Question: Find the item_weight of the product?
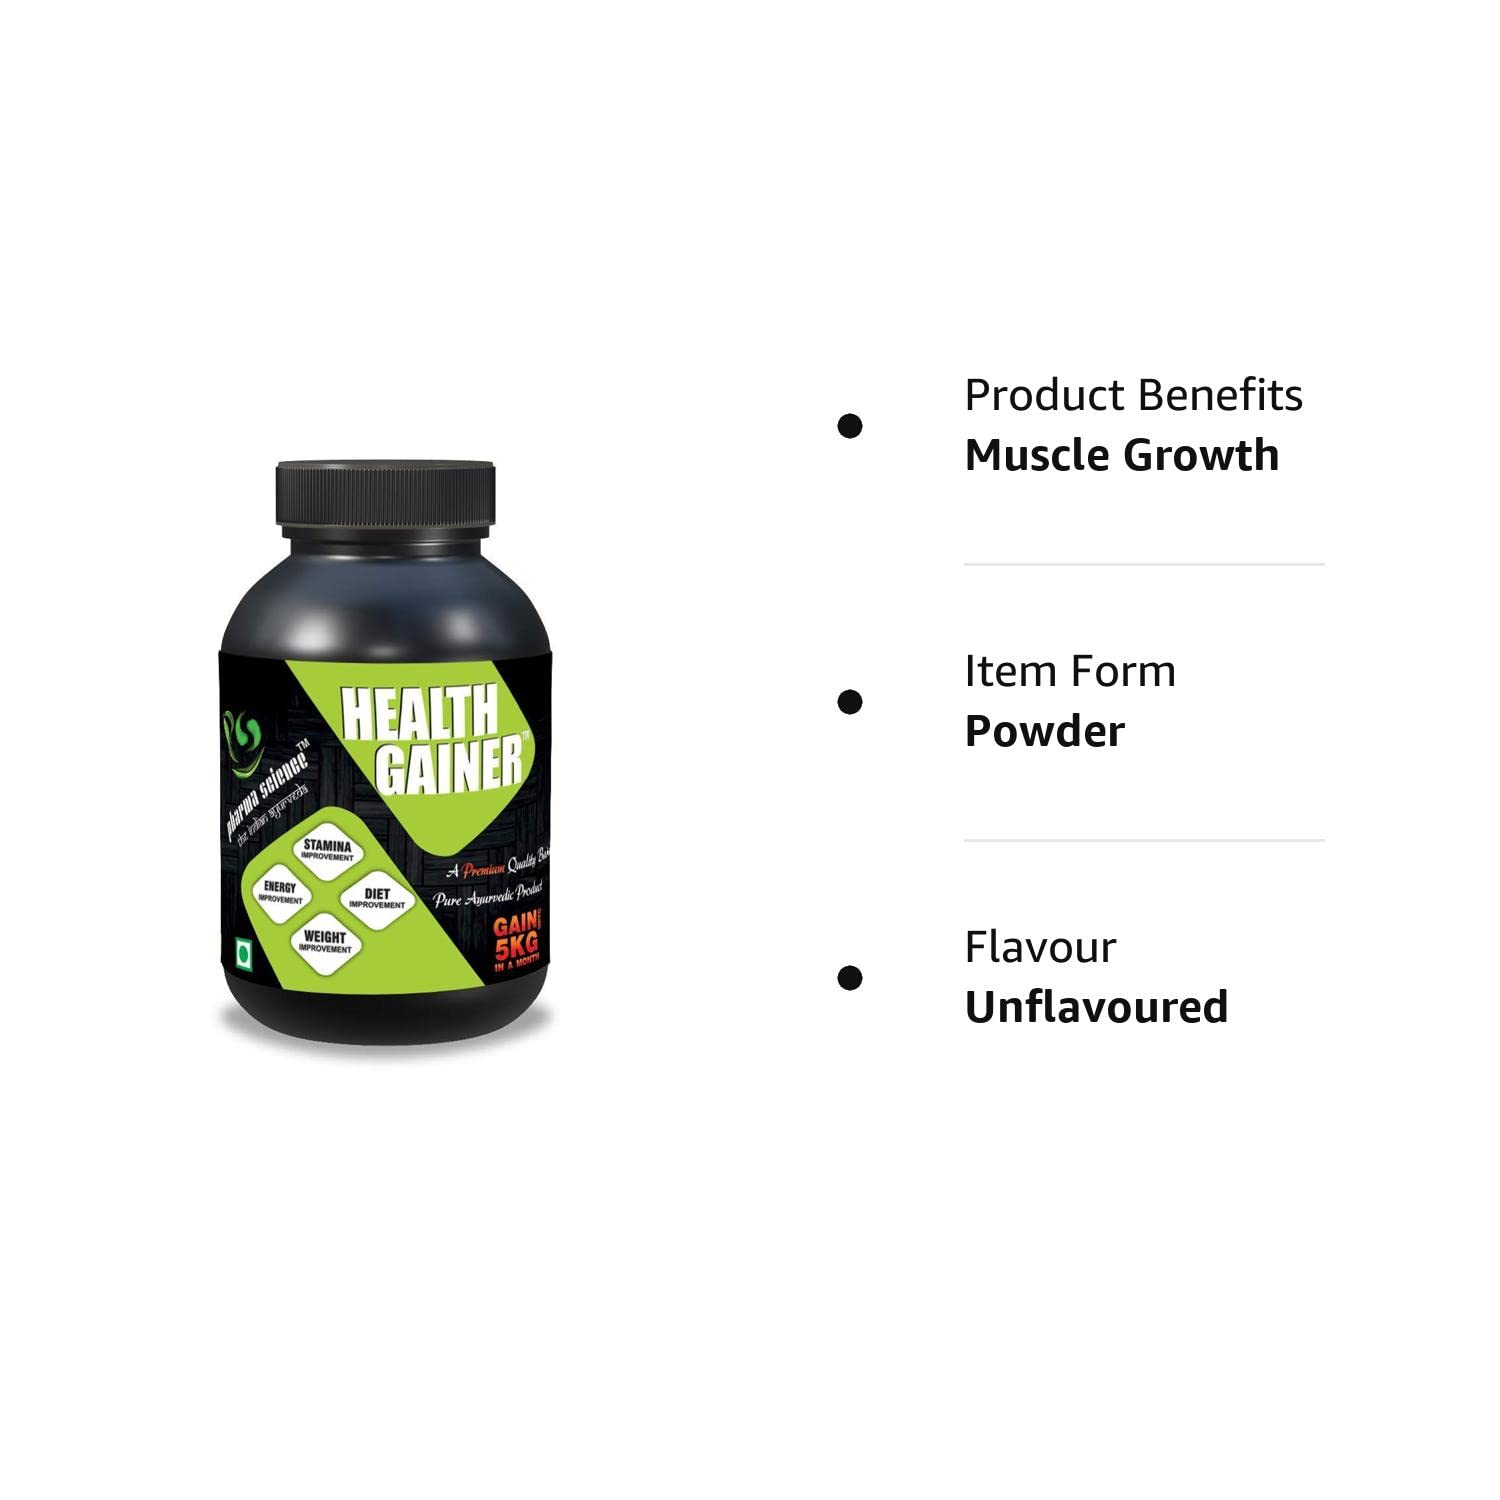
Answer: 5 kilogram